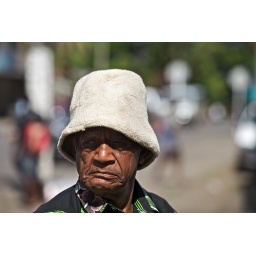
man in white hat savusavu Fiji